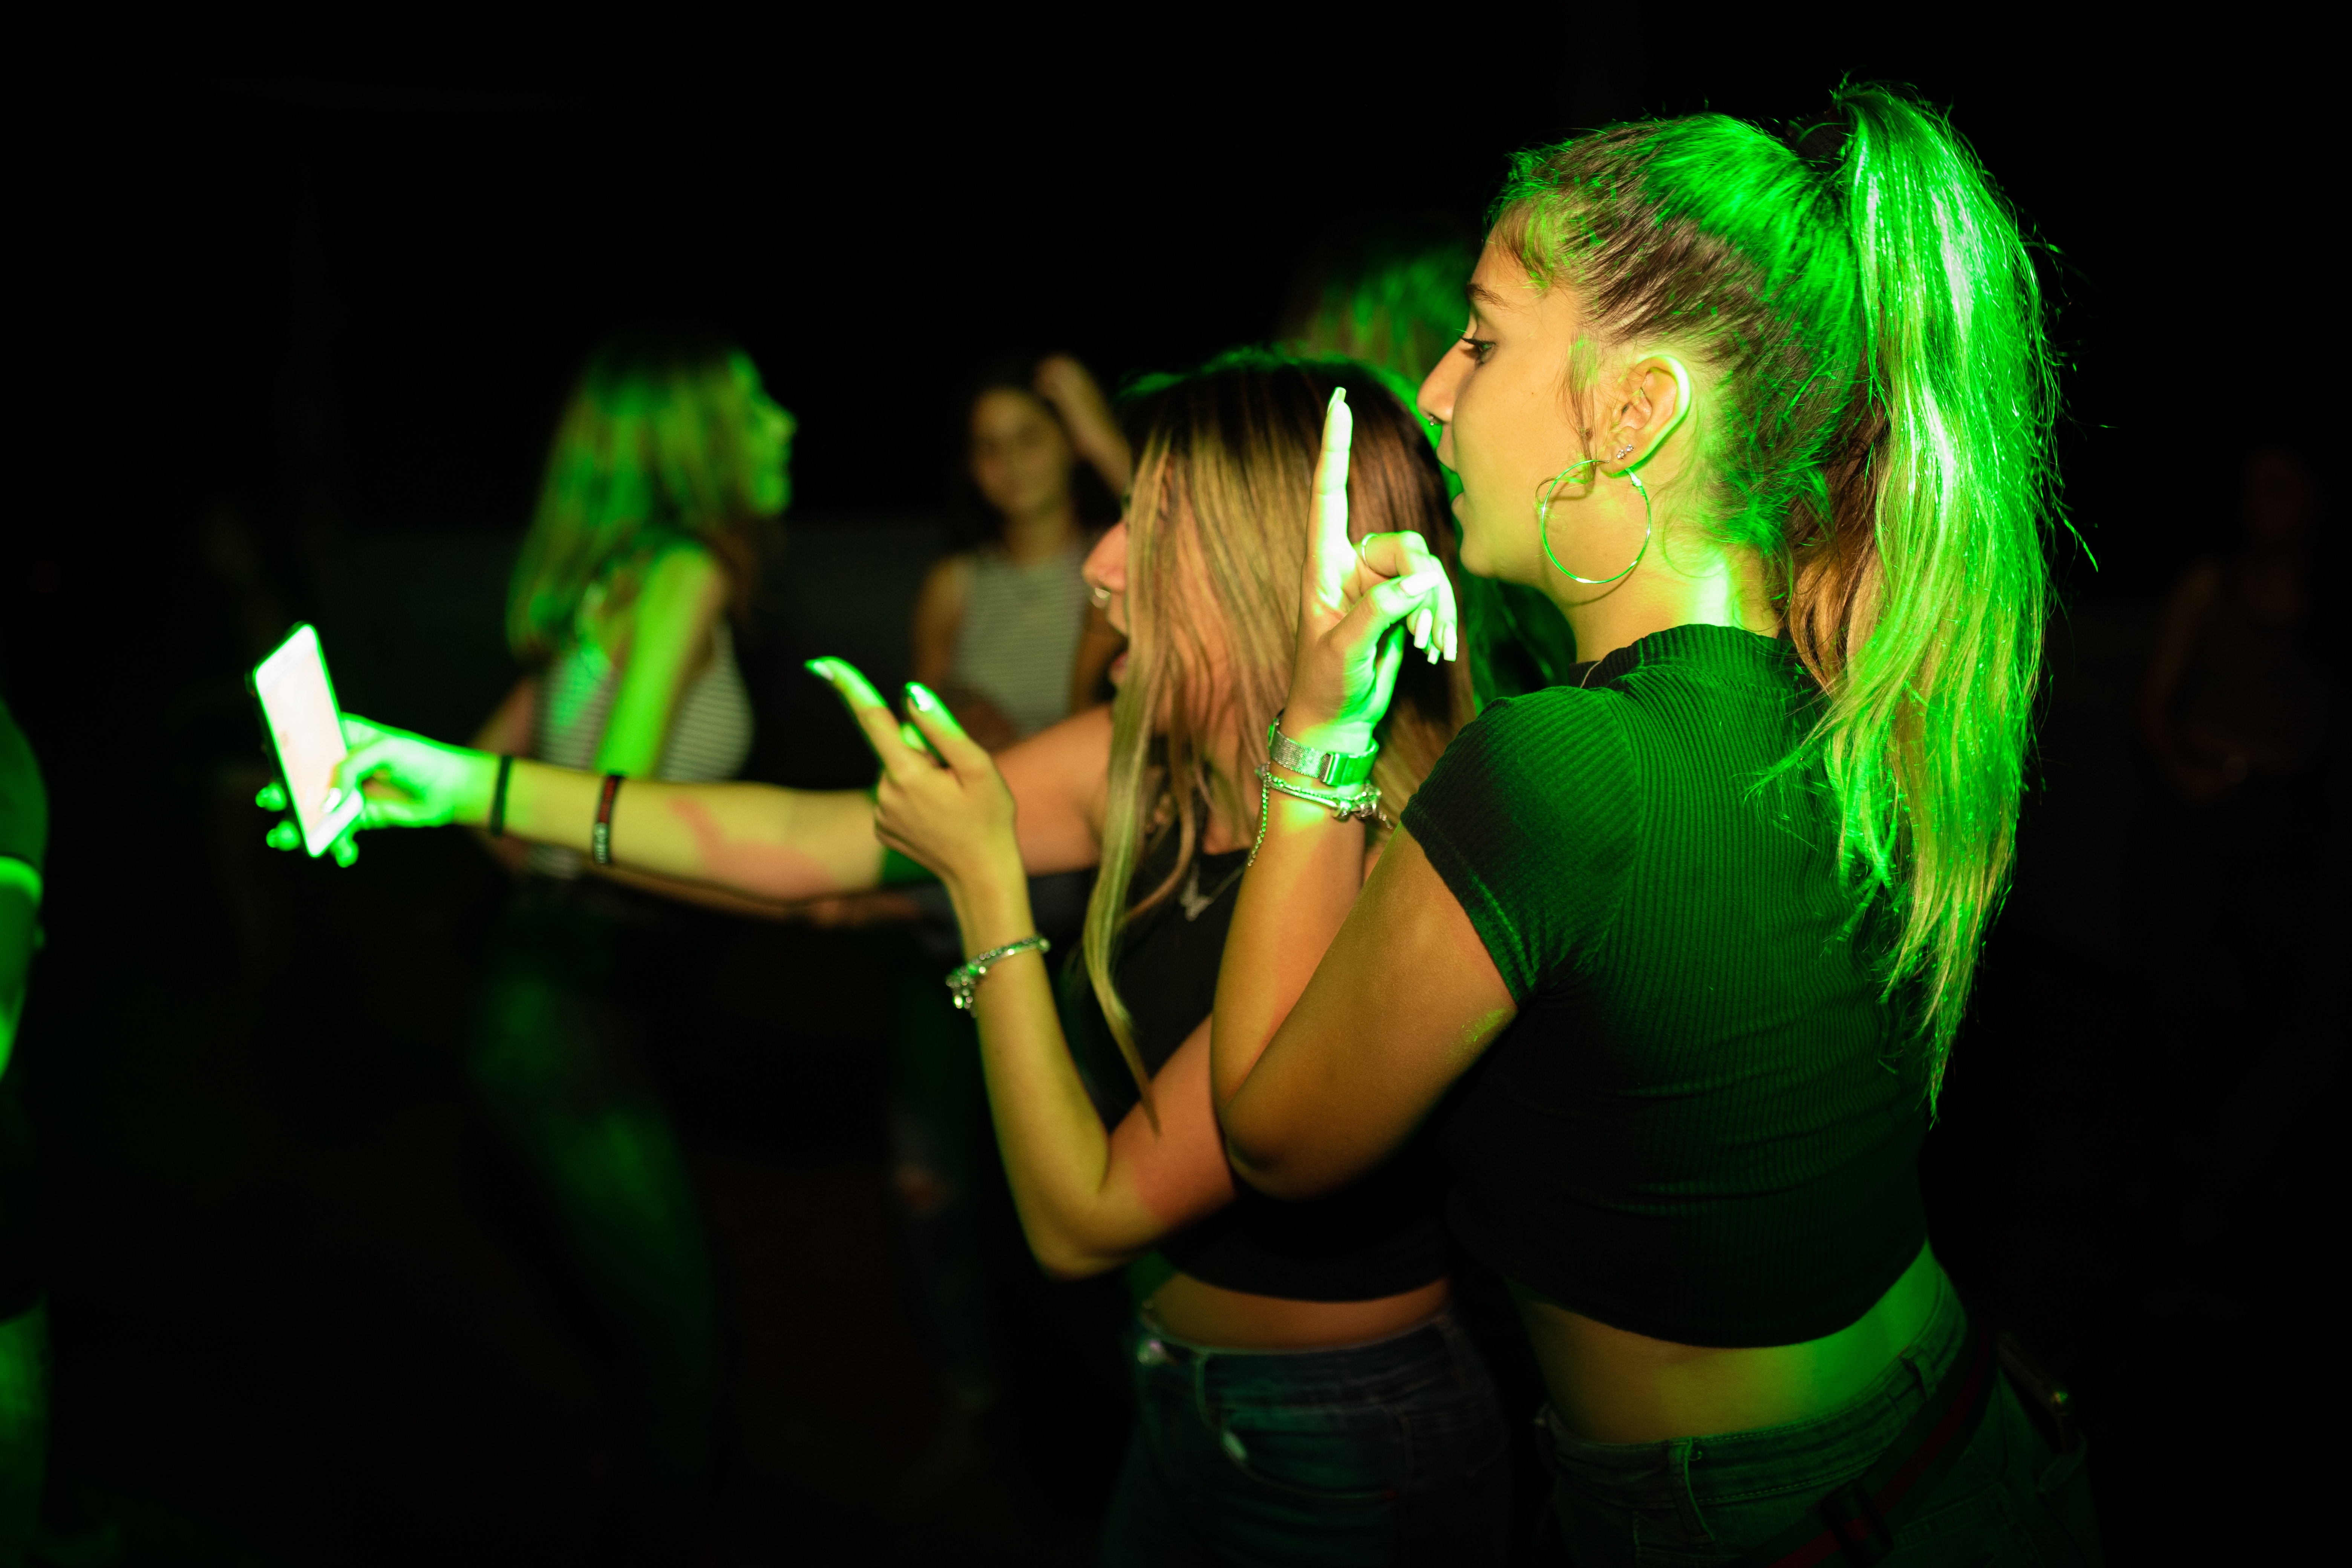
green, yellow, event, entertainment, performance, fun, performance art, darkness, performing arts, singing, rave, neon, organ, nightclub, girl, night, midnight, public event, music venue, concert